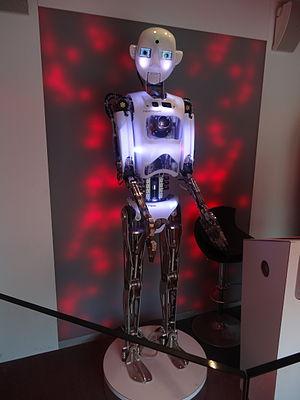
Danse avec les Robots de Martin Solveig est une attraction du Parc du Futuroscope, s'inscrivant dans le thème de la saison 2006 du Parc, « Les robots font leur show ». L’attraction ferme ses portes le 30 septembre 2012 au soir et rouvre le 8 décembre 2012 avec une nouvelle version.